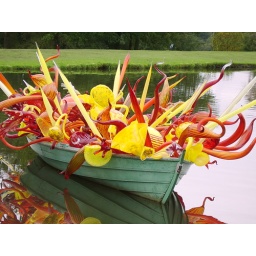
blown glass in a boat